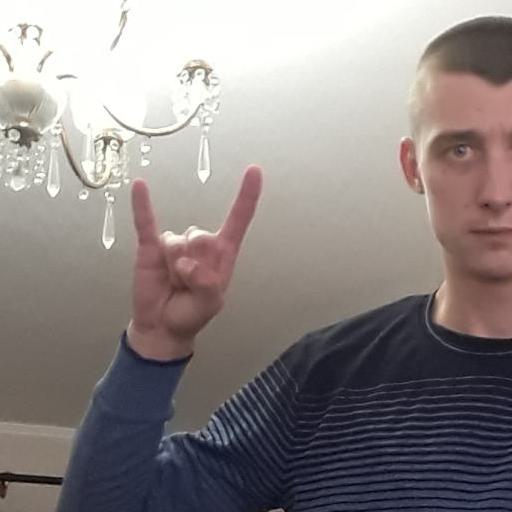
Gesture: rock